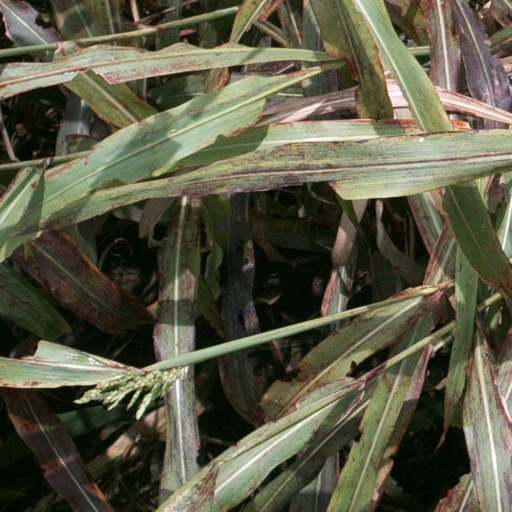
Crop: sorghum